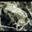
Label: frog